Siege of Paris (1870–1871)

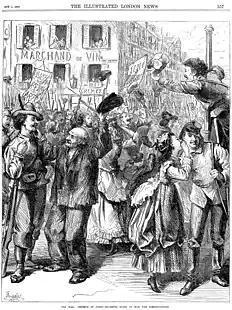
"The War: Defence of Paris – Students Going to Man the Fortifications". From the "Illustrated London News" of 1 October 1870; perhaps one of the more iconic scenes from the Franco-Prussian War.

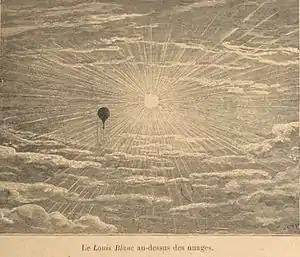
The Louis Blanc, piloted by Eugène Farcot, was the 10th ballon monté (balloon mail) of the 66 sent during the siege.

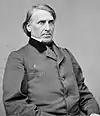
Elihu B. Washburne

General Carey de Bellemare commanded the strongest fortress north of Paris at Saint Denis.